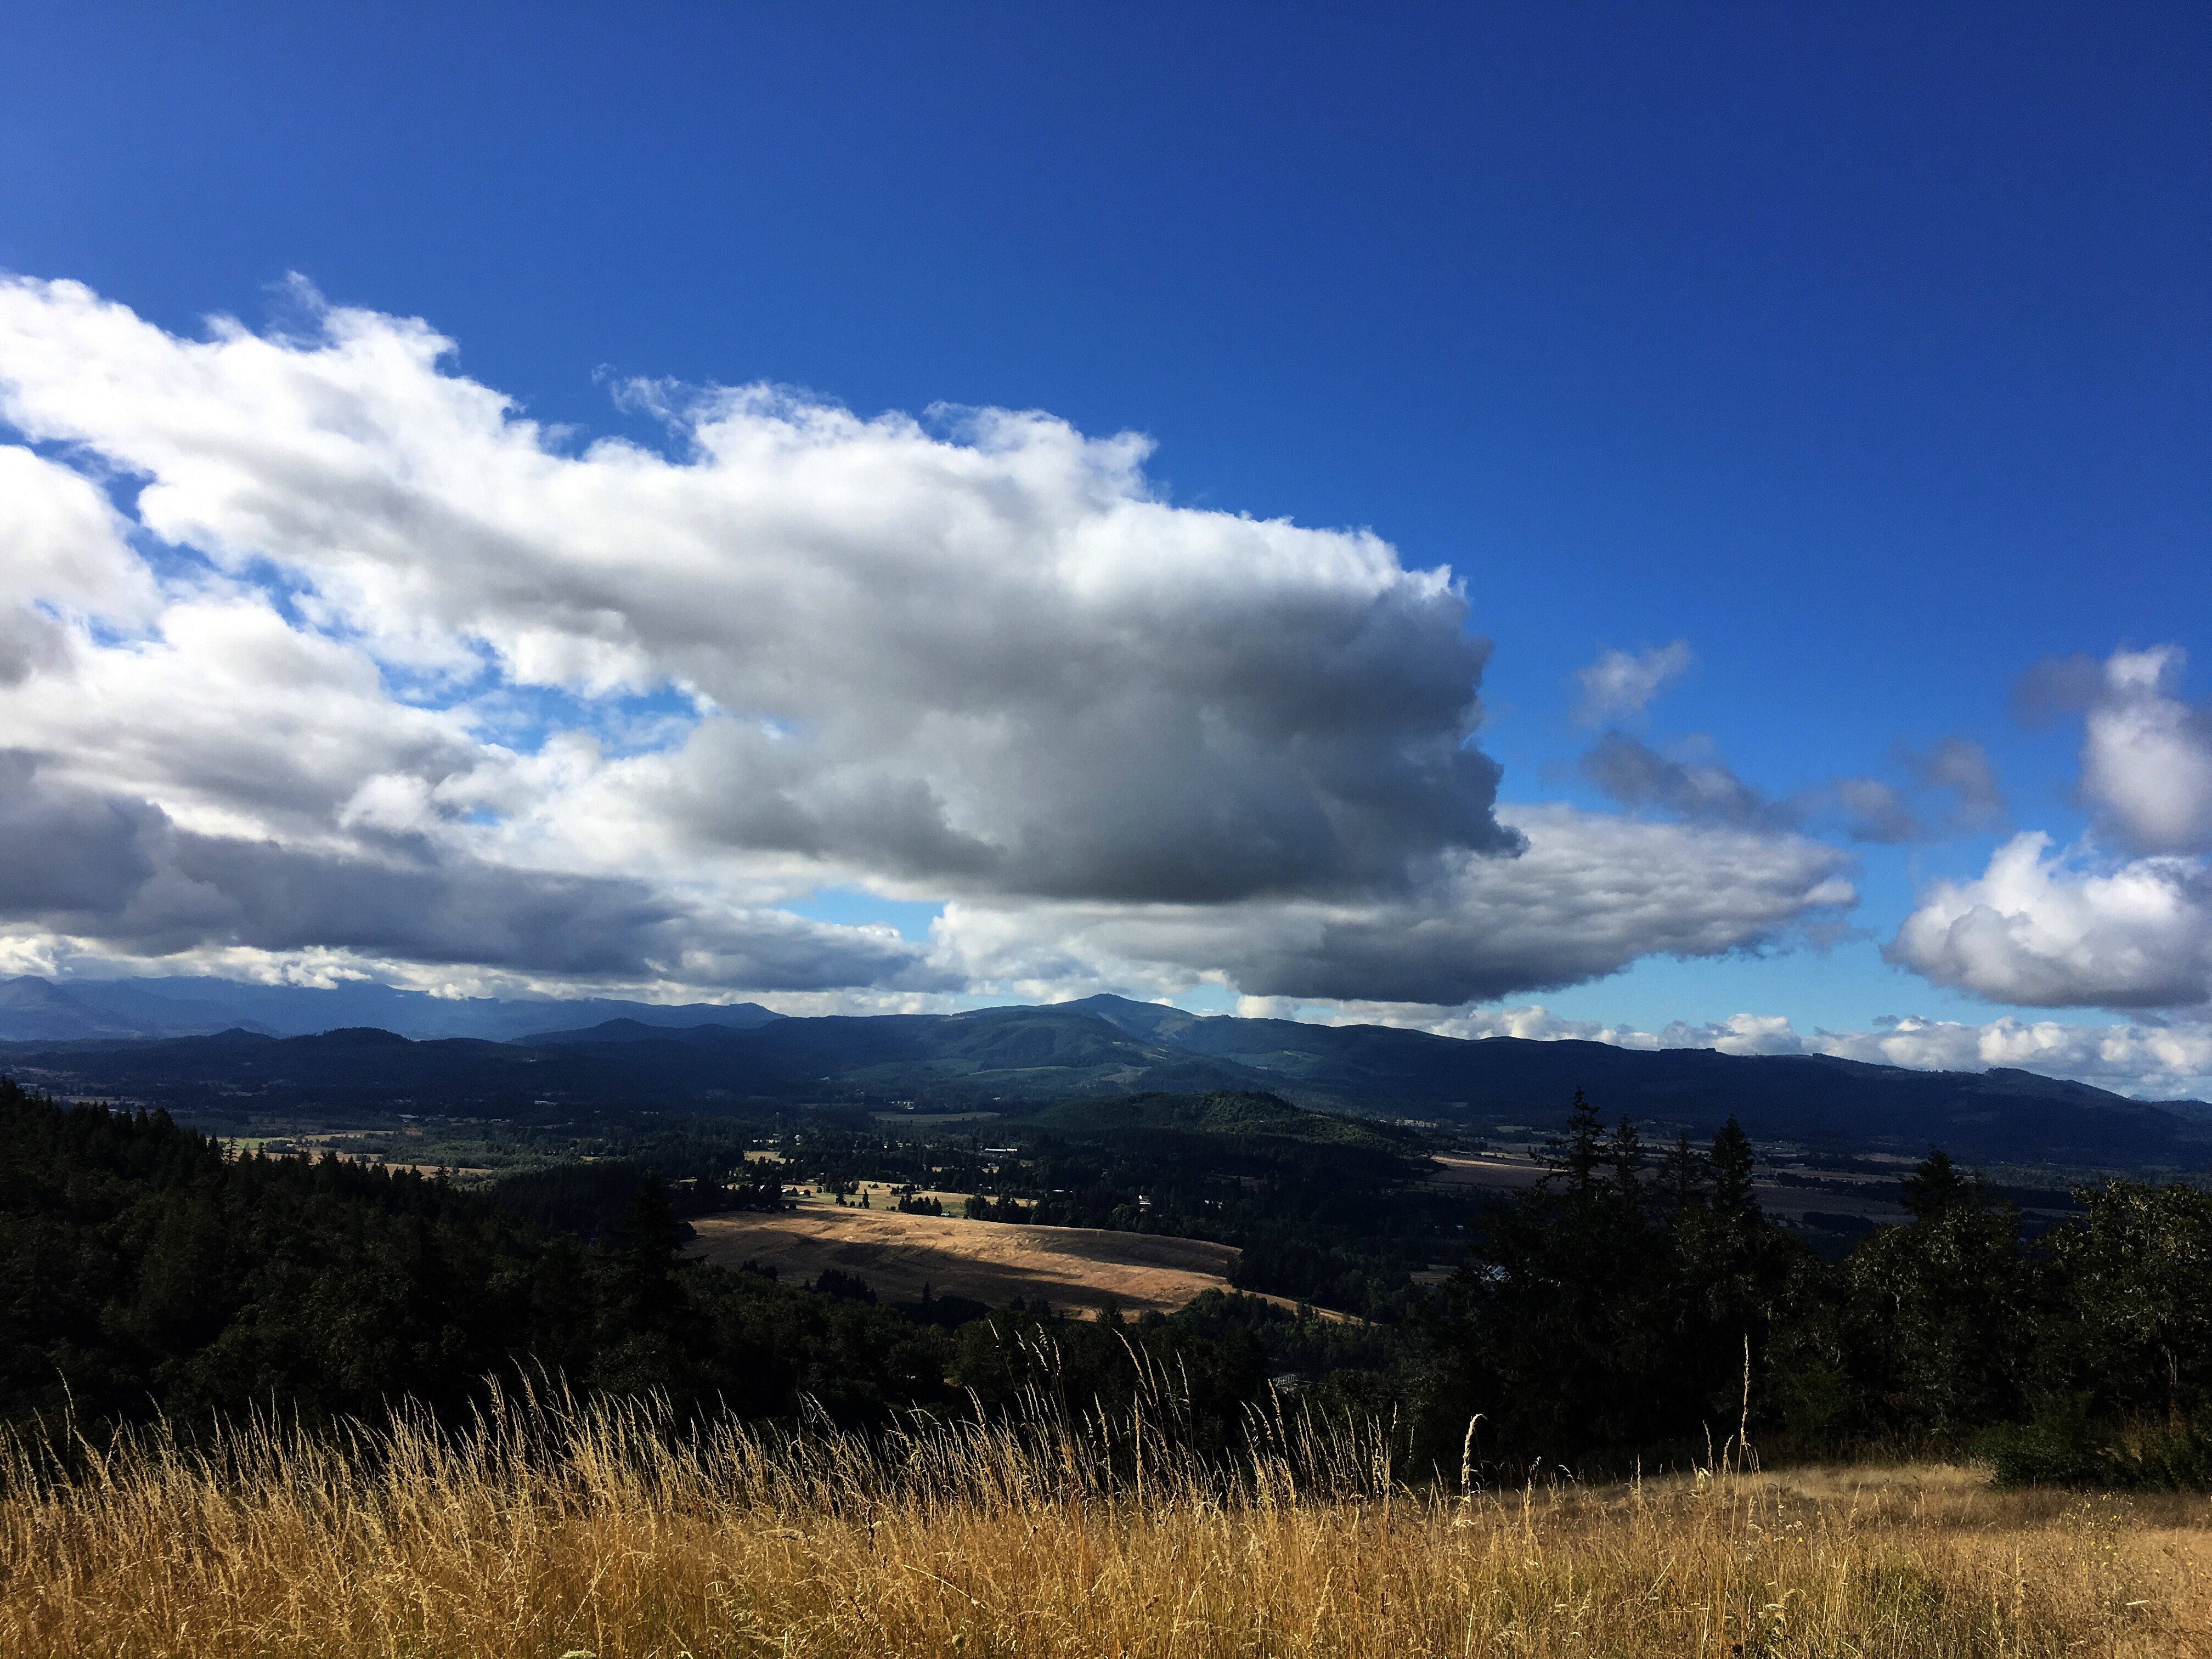
landscape, nature, grass, horizon, wilderness, mountain, cloud, sky, field, meadow, prairie, countryside, sunlight, hill, mountain range, summer, travel, dusk, rural, scenic, scenery, cumulus, plain, sunny, clouds, grassland, plateau, ecosystem, steppe, rural area, beautiful landscape, meteorological phenomenon, geographical feature, mountainous landforms